Hathorn Davey

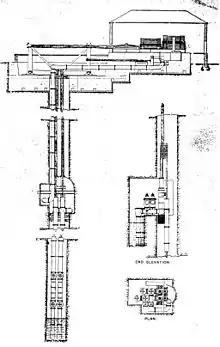

This was one of their more successful engines. Patented in 1871, a company brochure lists 46 examples of these large engines built up to 1906. The leaflet also gives 32 examples where a smaller version of this engine was installed underground. The differential was a small engine resembling a boiler feed pump which was used to control the speed of the larger engine.